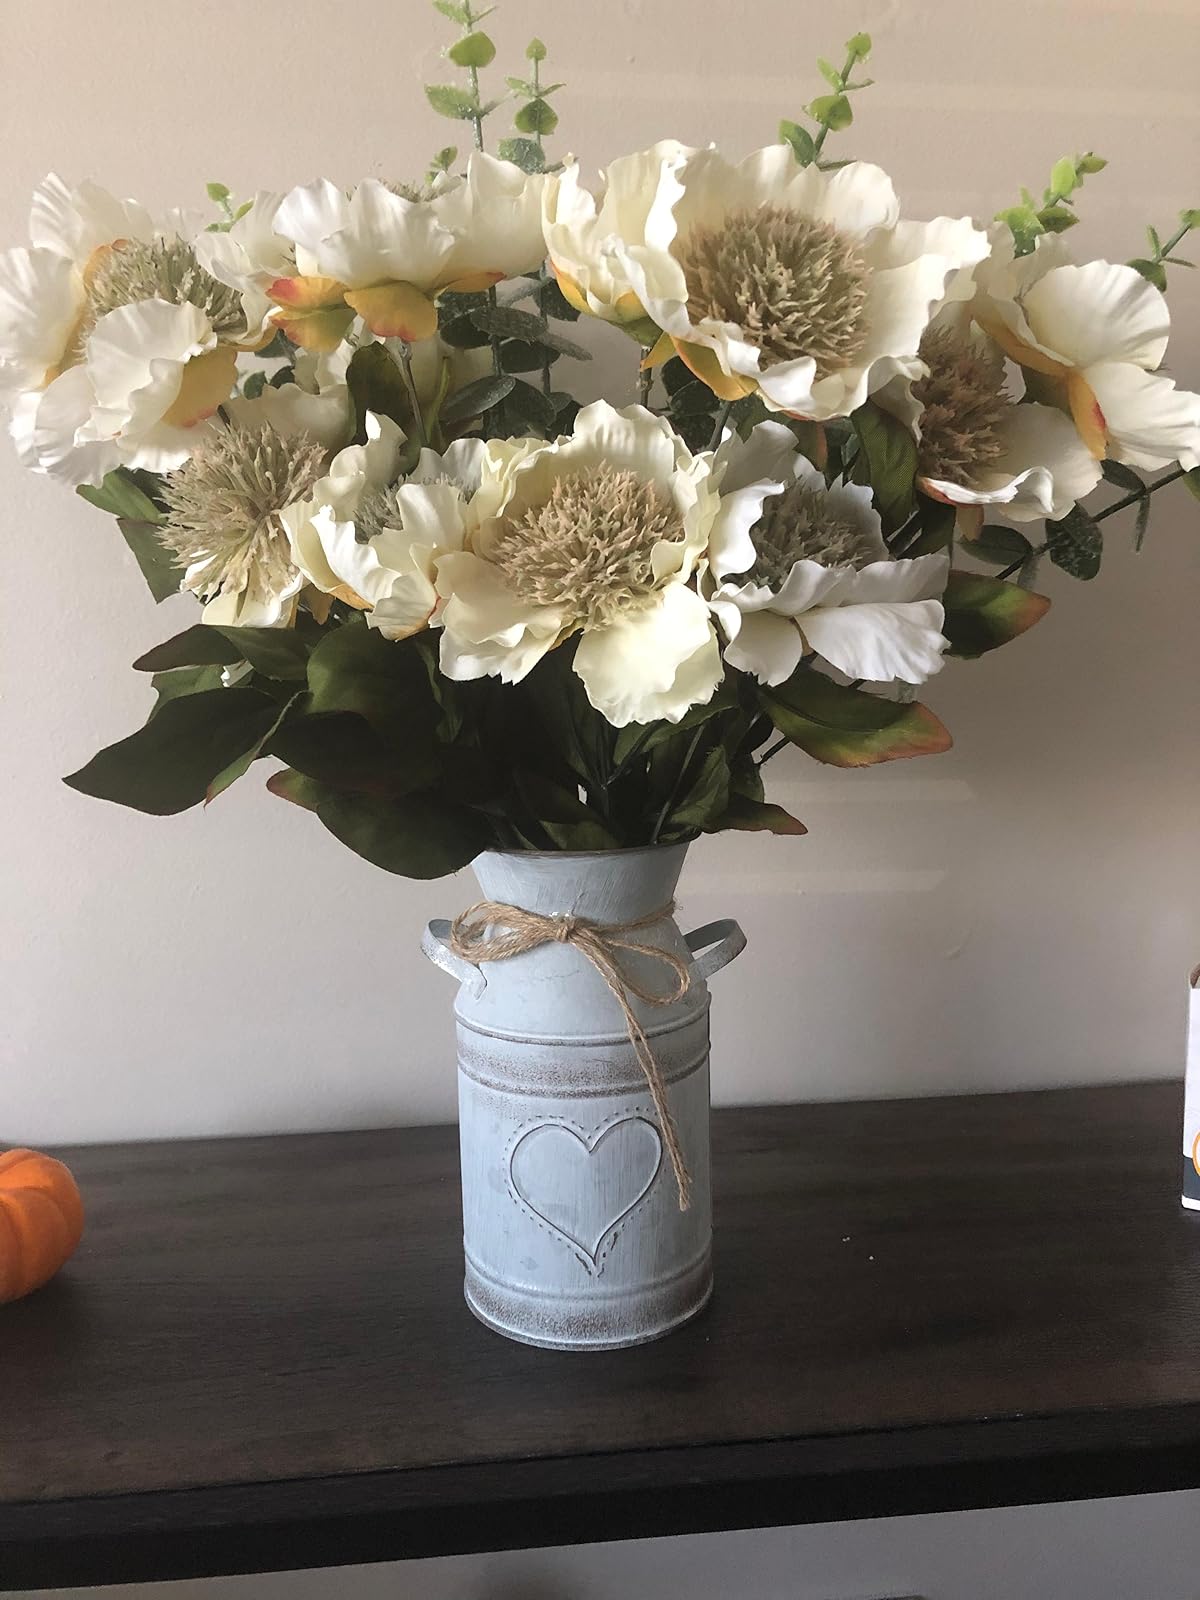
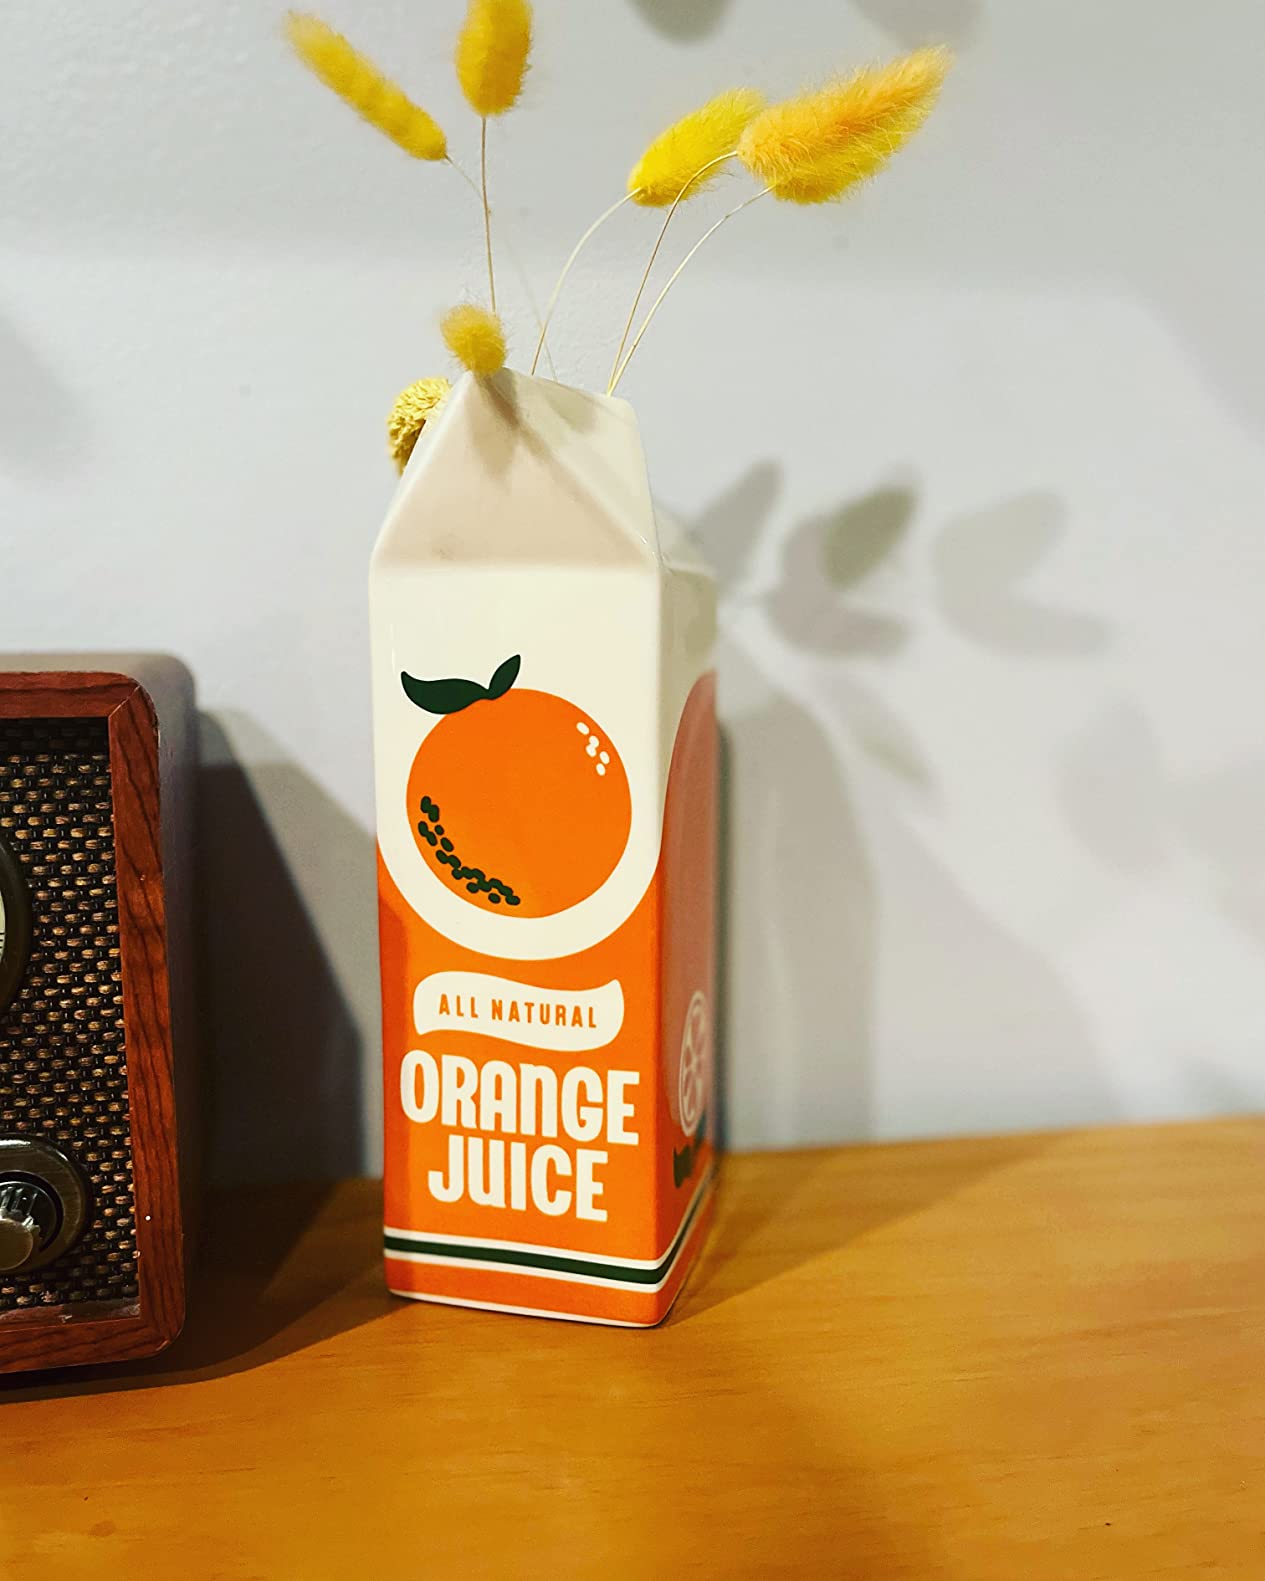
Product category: vase
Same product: no